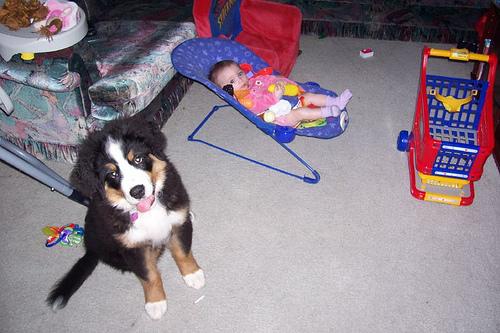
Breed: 211-n000061-Bernese_mountain_dog